USS Saratoga (CV-3)

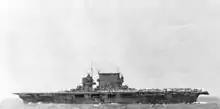
"Saratoga" operating off Guadalcanal

"Saratoga" was assigned, together with "Lexington", to defend the west coast of Panama against a hypothetical invader during Fleet Problem XII in February 1931. While each carrier was able to inflict some damage on the invasion convoys, the enemy forces succeeded in making a landing. All three carriers then transferred to the Caribbean to conduct further maneuvers, including one in which "Saratoga" successfully defended the Caribbean side of the Panama Canal from a staged attack by "Lexington". Rear Admiral Joseph M. Reeves baited a trap for "Lexington"s captain, Ernest J. King, with a destroyer and scored a kill on "Lexington" on 22 March while the latter's aircraft were still searching for "Saratoga". The 1932 movie "Hell Divers" was filmed aboard the ship and starred Wallace Beery and a young Clark Gable as a pair of competing aircraft gunners assigned to VF-1B.